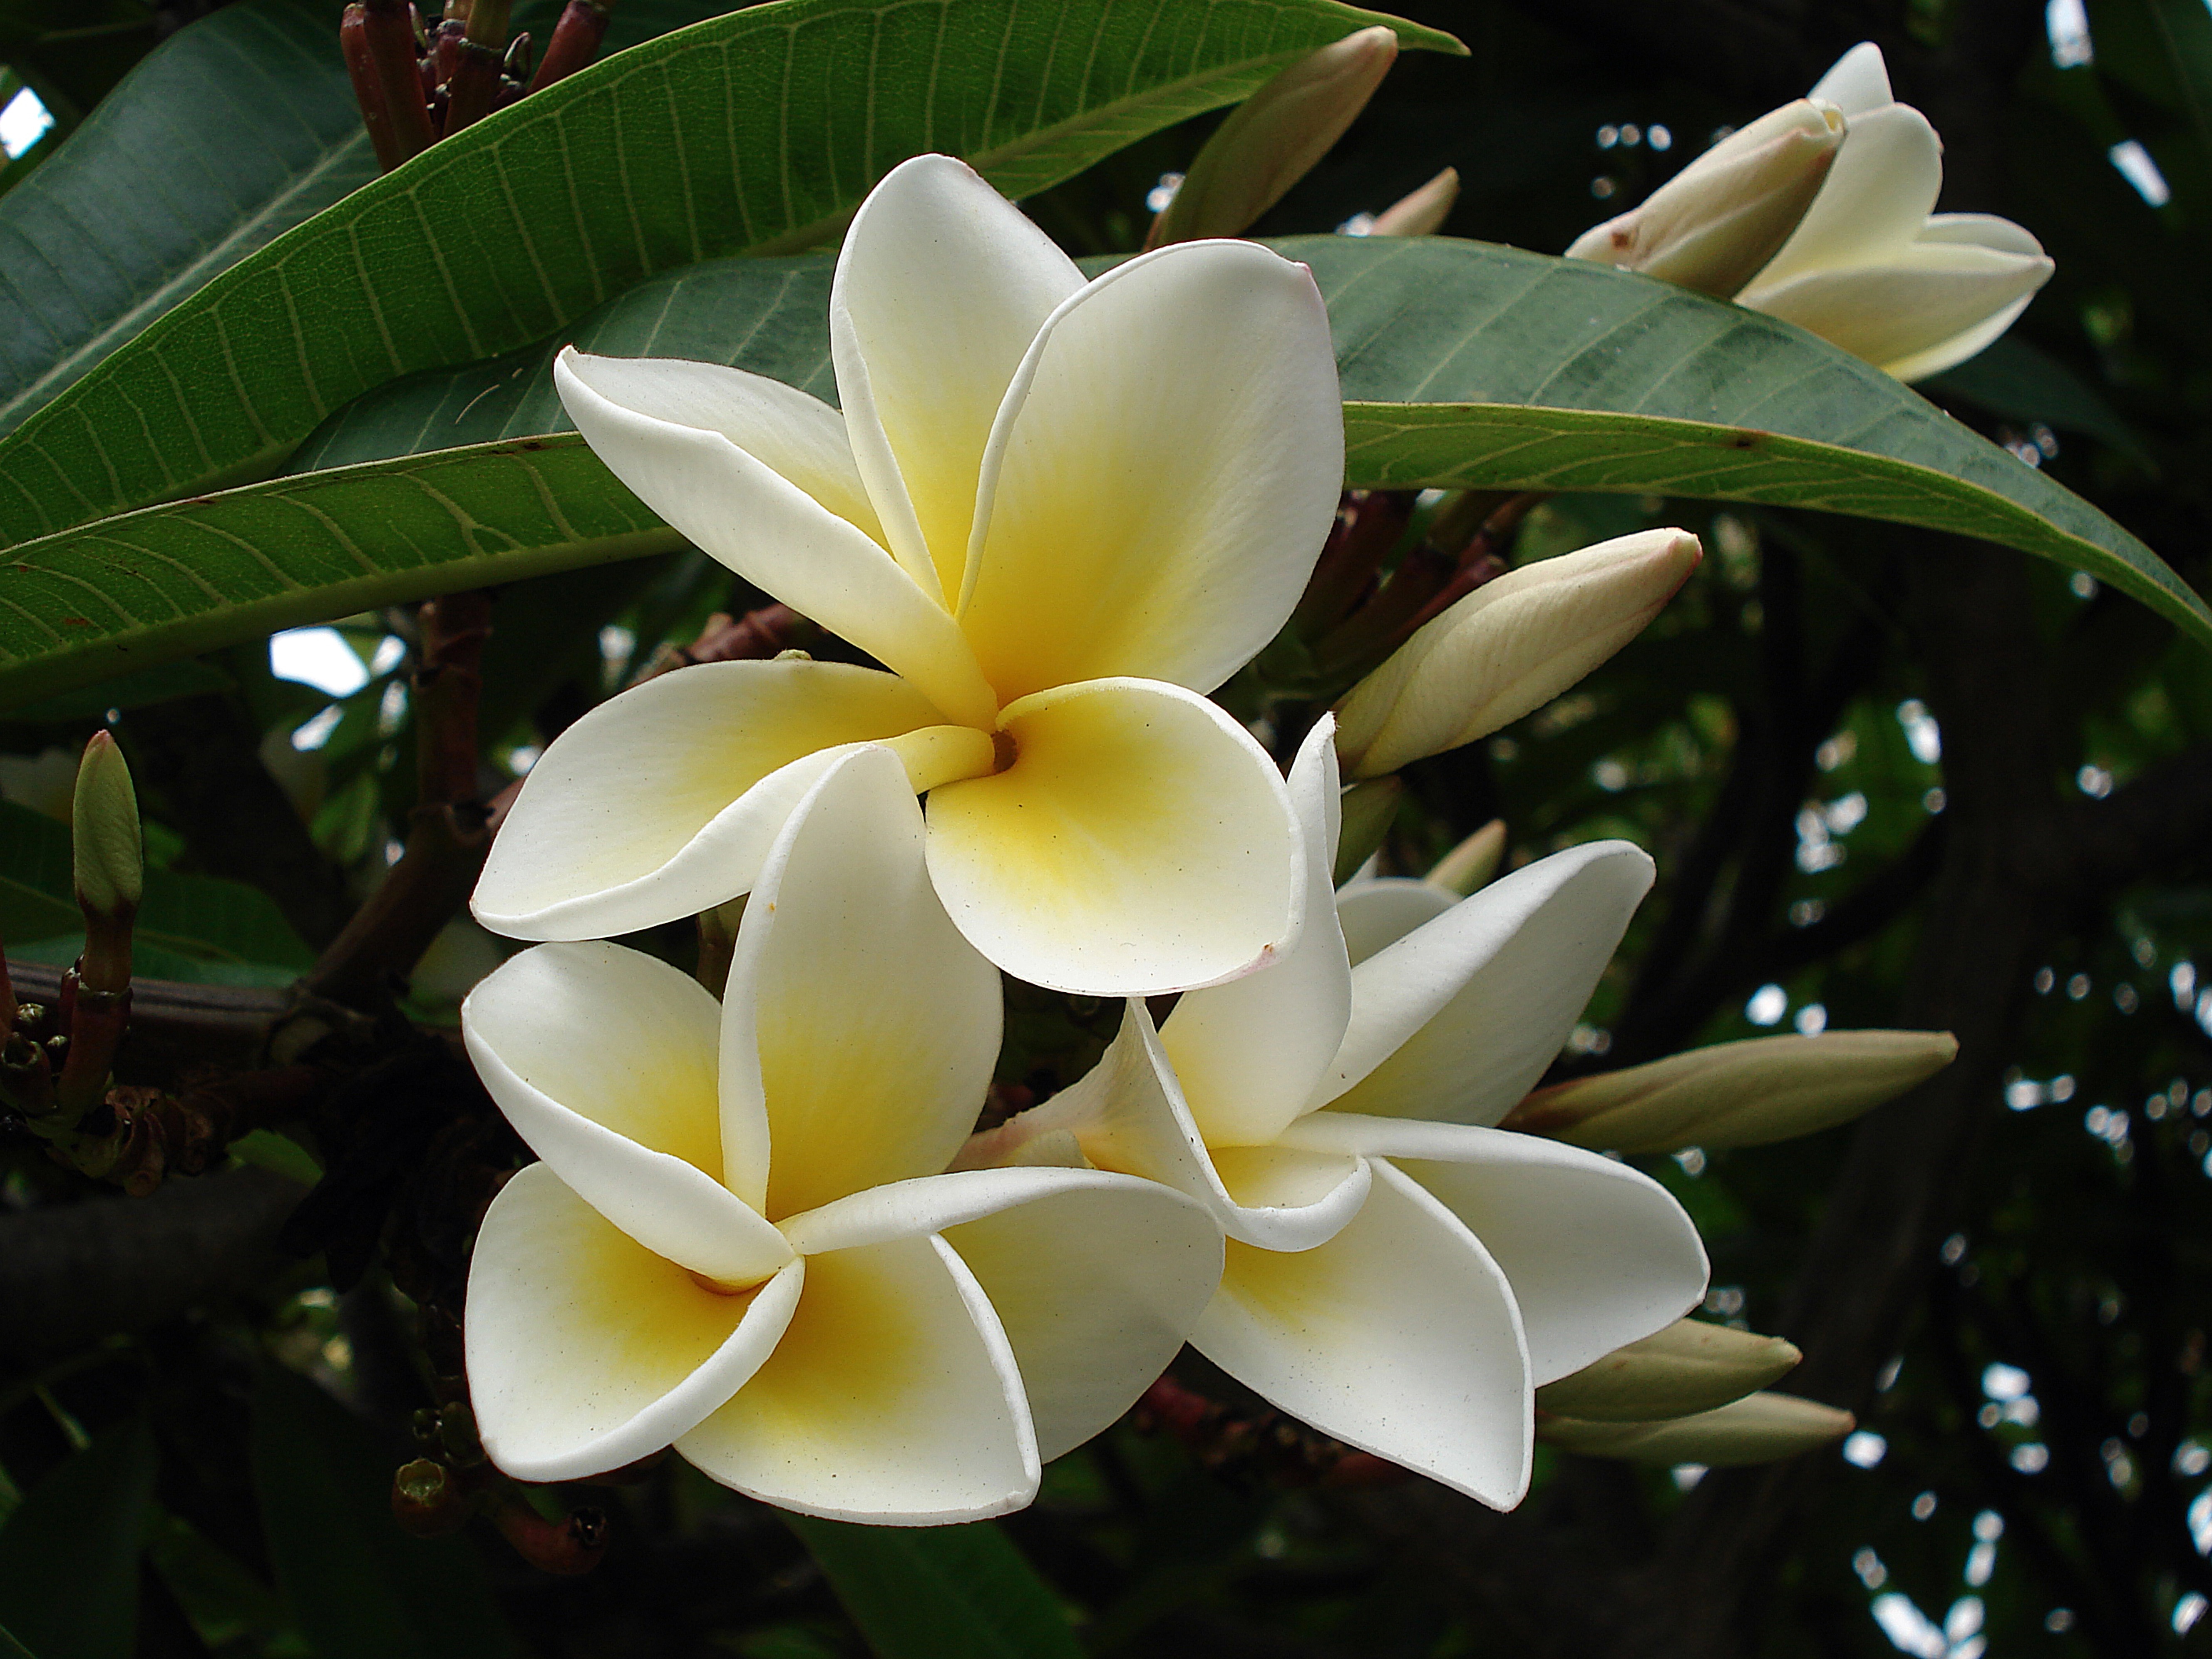
nature, blossom, plant, white, flower, petal, bloom, tropical, natural, yellow, garden, flora, plants, yellow flower, flowers, plumeria, frangipani